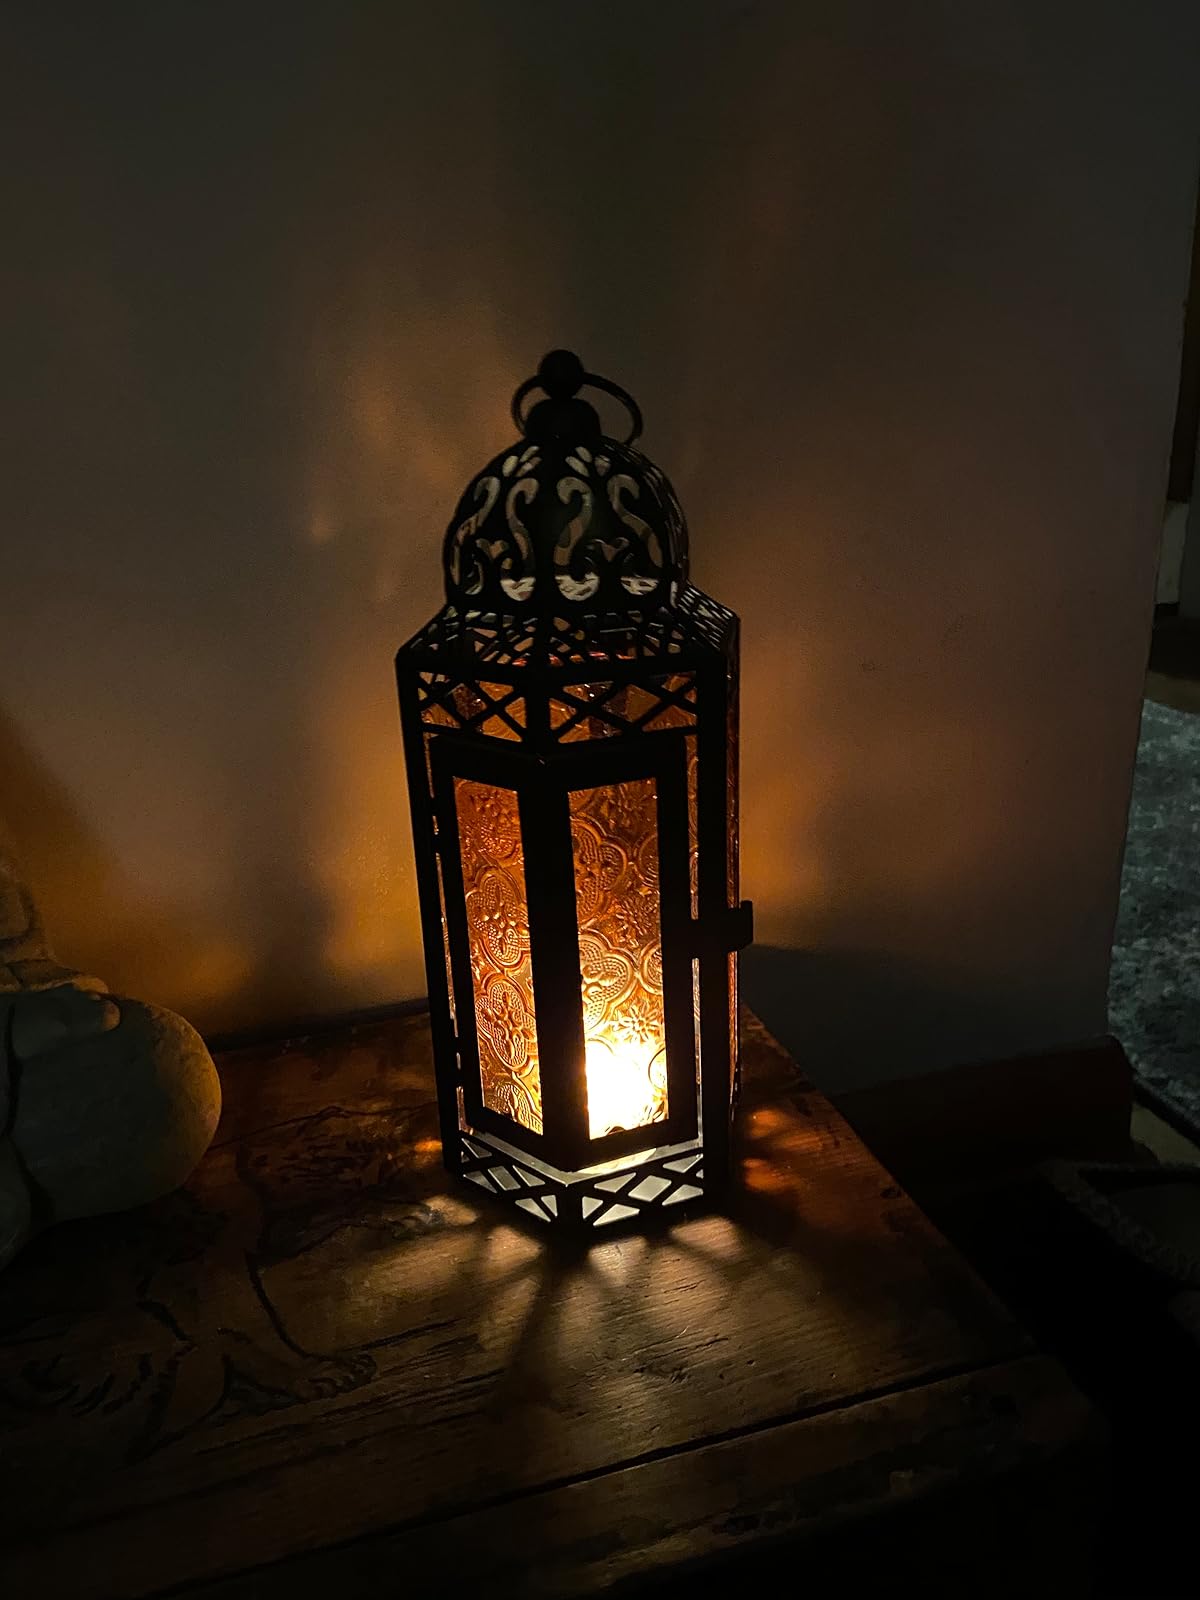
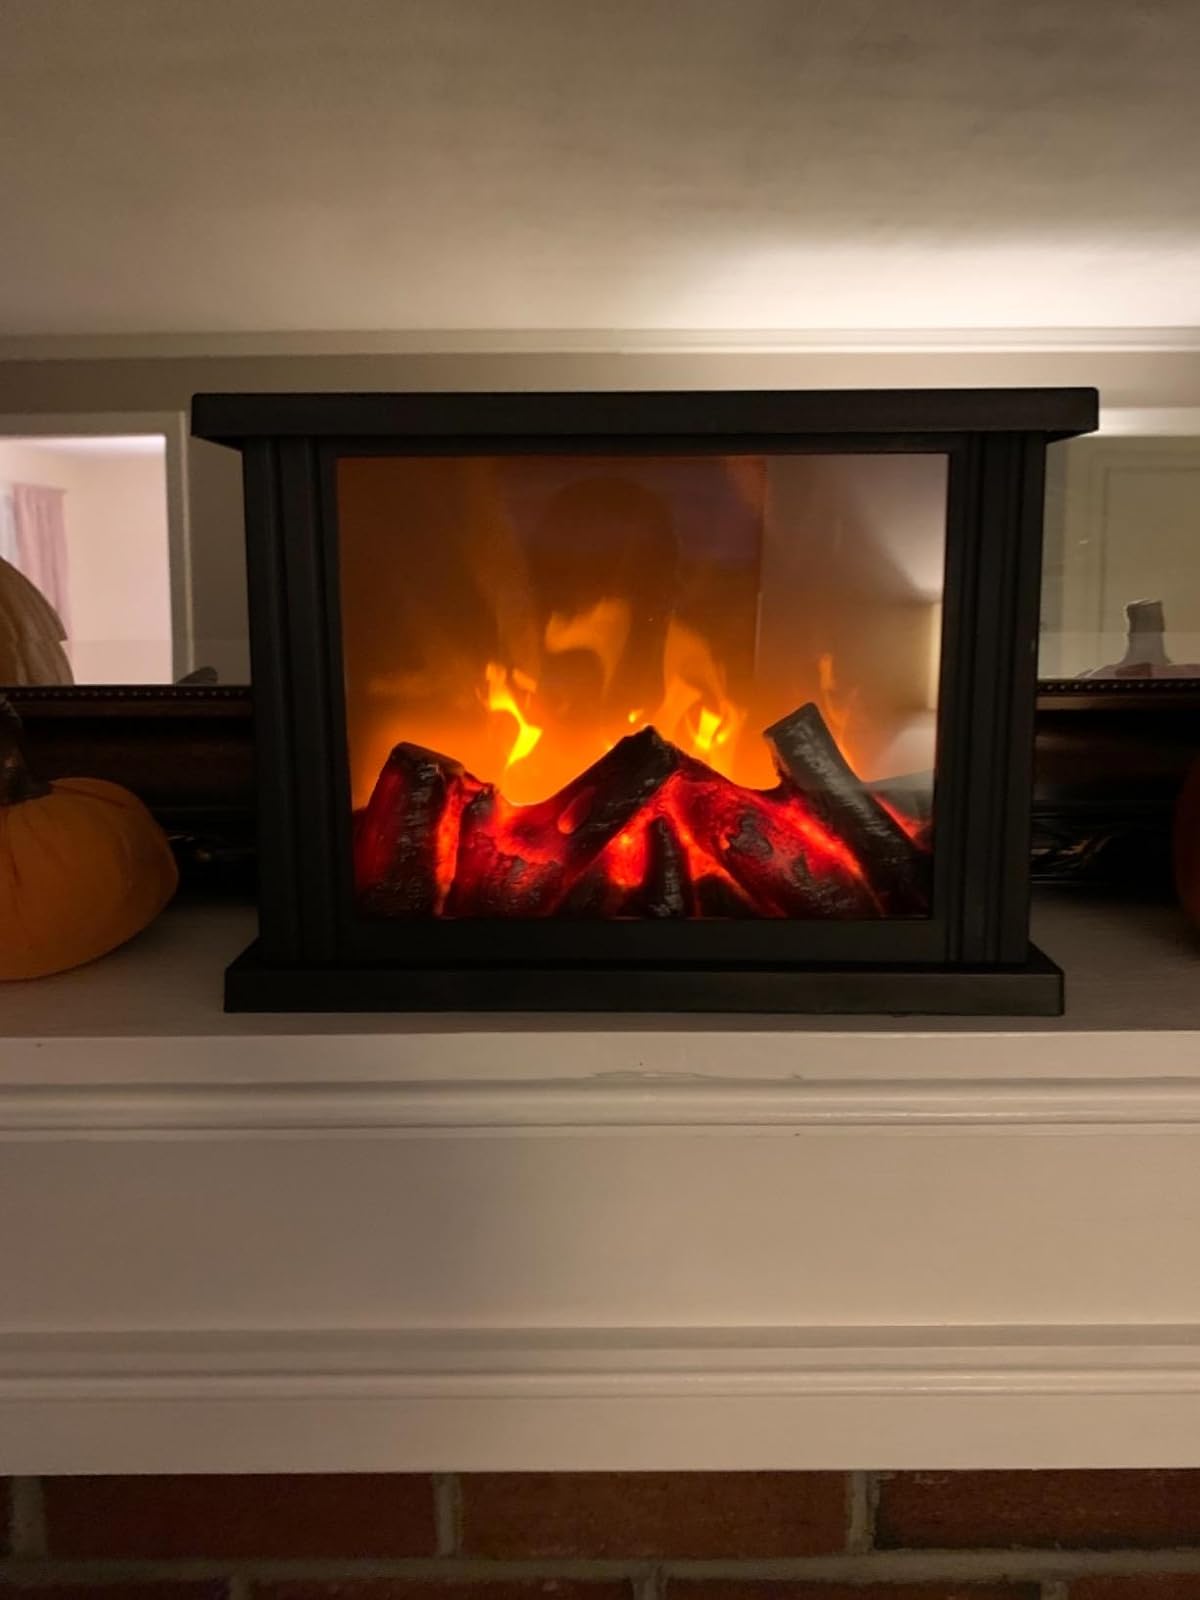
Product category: lantern
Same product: no